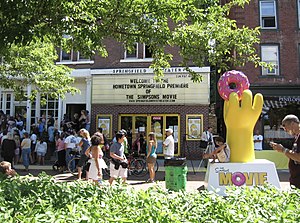
The Simpsons Movie
The Simpsons Movie er en animationsfilm i 2D baseret på TV-serien The Simpsons. Den er produceret af Gracie Films for 20th Century Fox, med animation produceret af Film Roman. Filmen havde premiere i USA 27. juli 2007. Den fik premiere d. 3. august her i Danmark. James L. Brooks, Matt Groening, Al Jean, Mike Scully og Richard Sakai er producenter for filmen, og den er skrevet af elleve af TV-seriens mest profilerede manuskriptforfattere.